Mbube (genre)

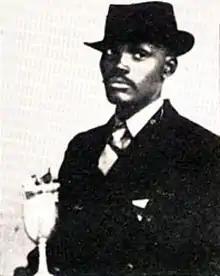
Solomon Linda

Mbube is a form of South African vocal music, made famous by the South African group Ladysmith Black Mambazo. The word "mbube" means "Lion" in Zulu. Traditionally performed "acappella", the members of the group are male, although a few groups have a female singer. In this form, groups of voices singing homophonically in rhythmic unison are employed to create intricate harmonies and textures.